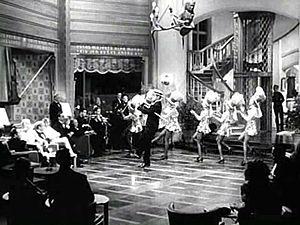
La Ronde des pantins est un film musical américain de Clarence Brown, sorti en 1939.
Puttin' On the Ritz est un standard de jazz de big band swing-foxtrot du Great American Songbook de 1927, de l'auteur-compositeur Irving Berlin. Publiée le 2 décembre 1929, ce tube est interprété pour la première fois par Harry Richman dans le film musical américain à succès Puttin' On the Ritz d'Edward Sloman de 1930.